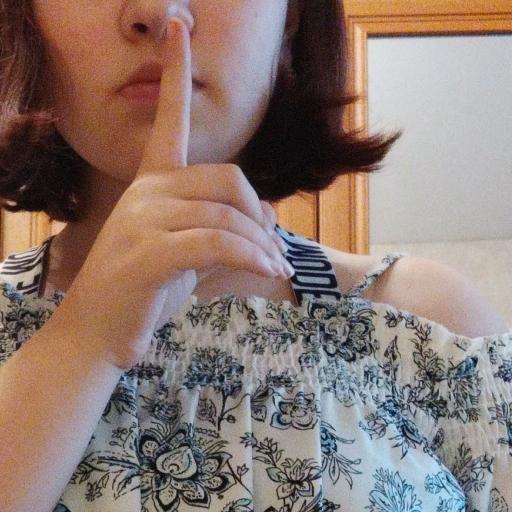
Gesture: mute